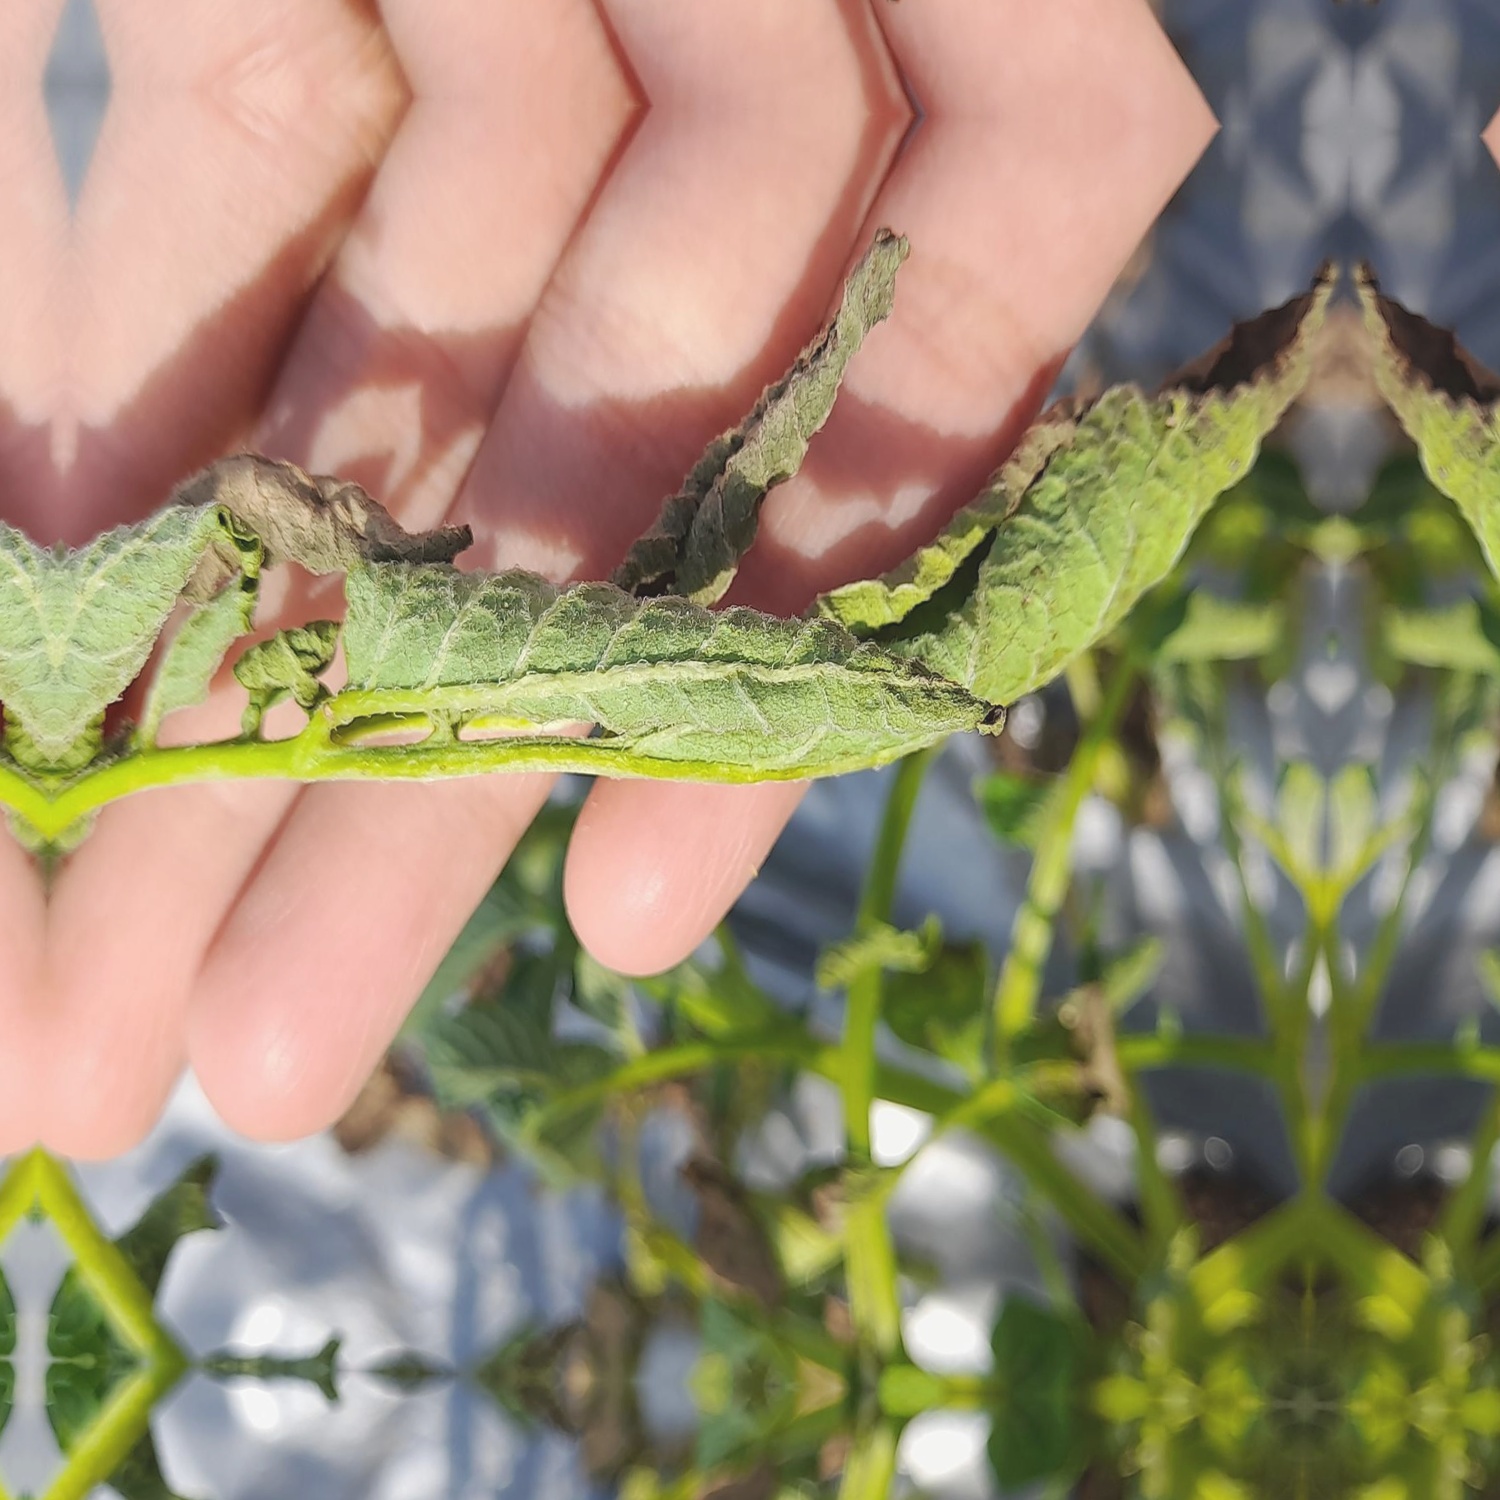
Etiqueta: Pudricion_Parda